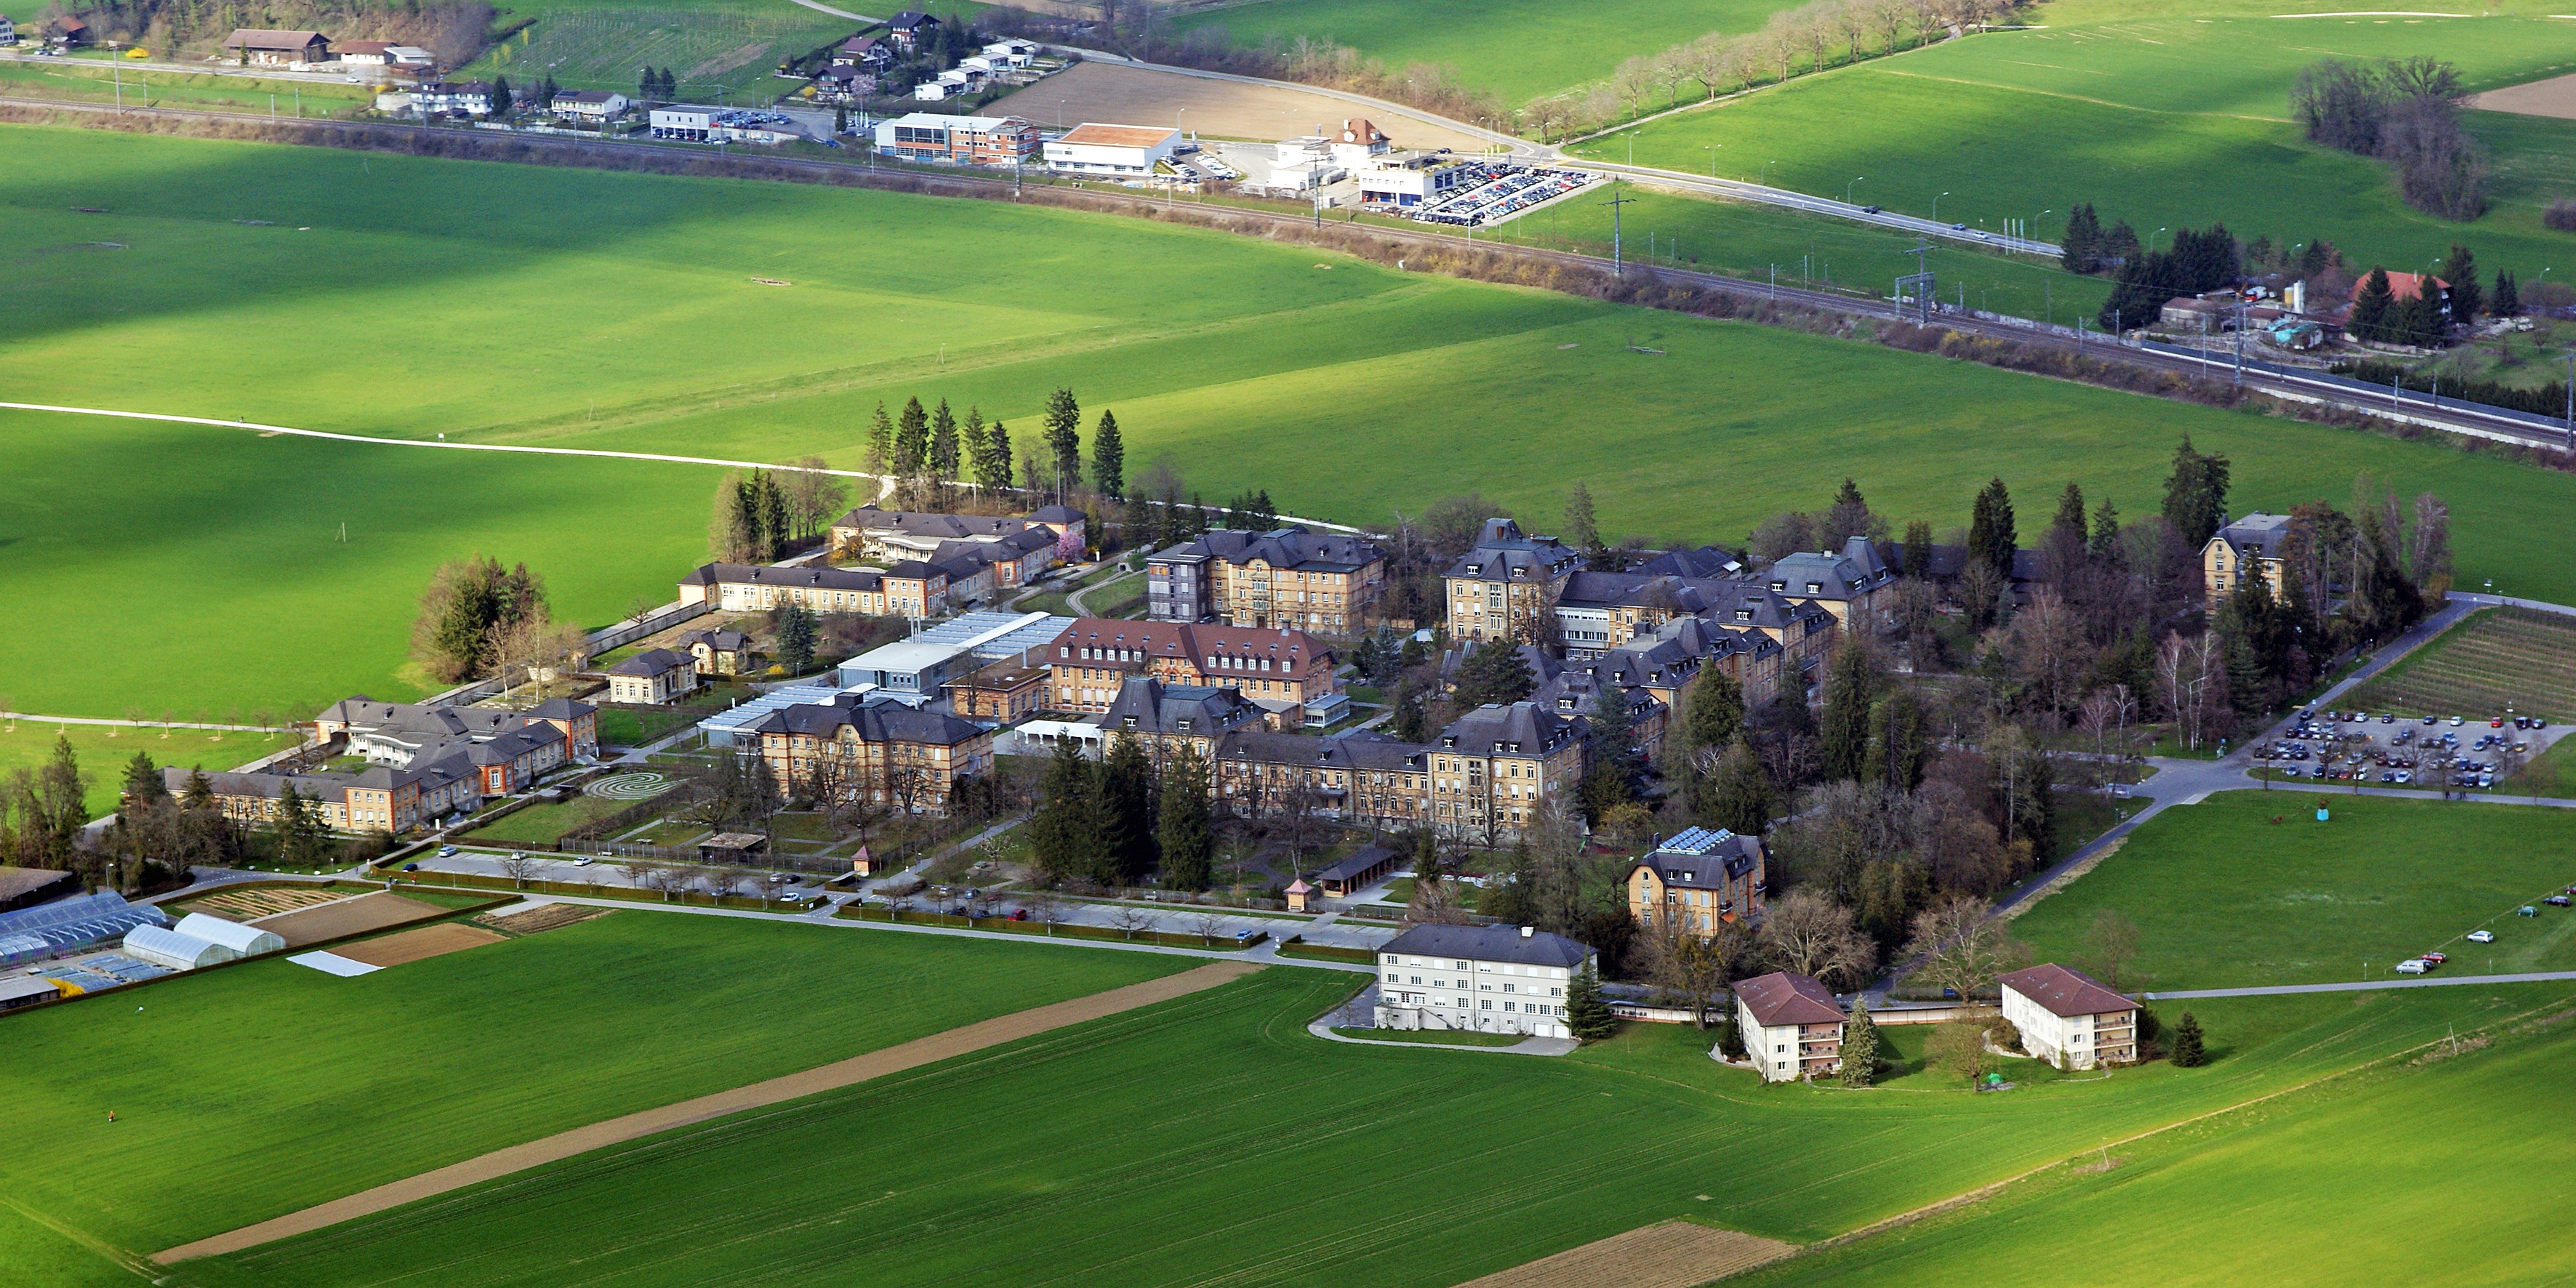
landscape, nature, grass, structure, lawn, countryside, country, summer, village, spring, scenic, stadium, baseball field, plants, golf course, golf club, trees, outside, fields, buildings, sports, switzerland, race track, estate, roads, bird's eye view, aerial photography, baseball park, residential area, sport venue, soccer specific stadium